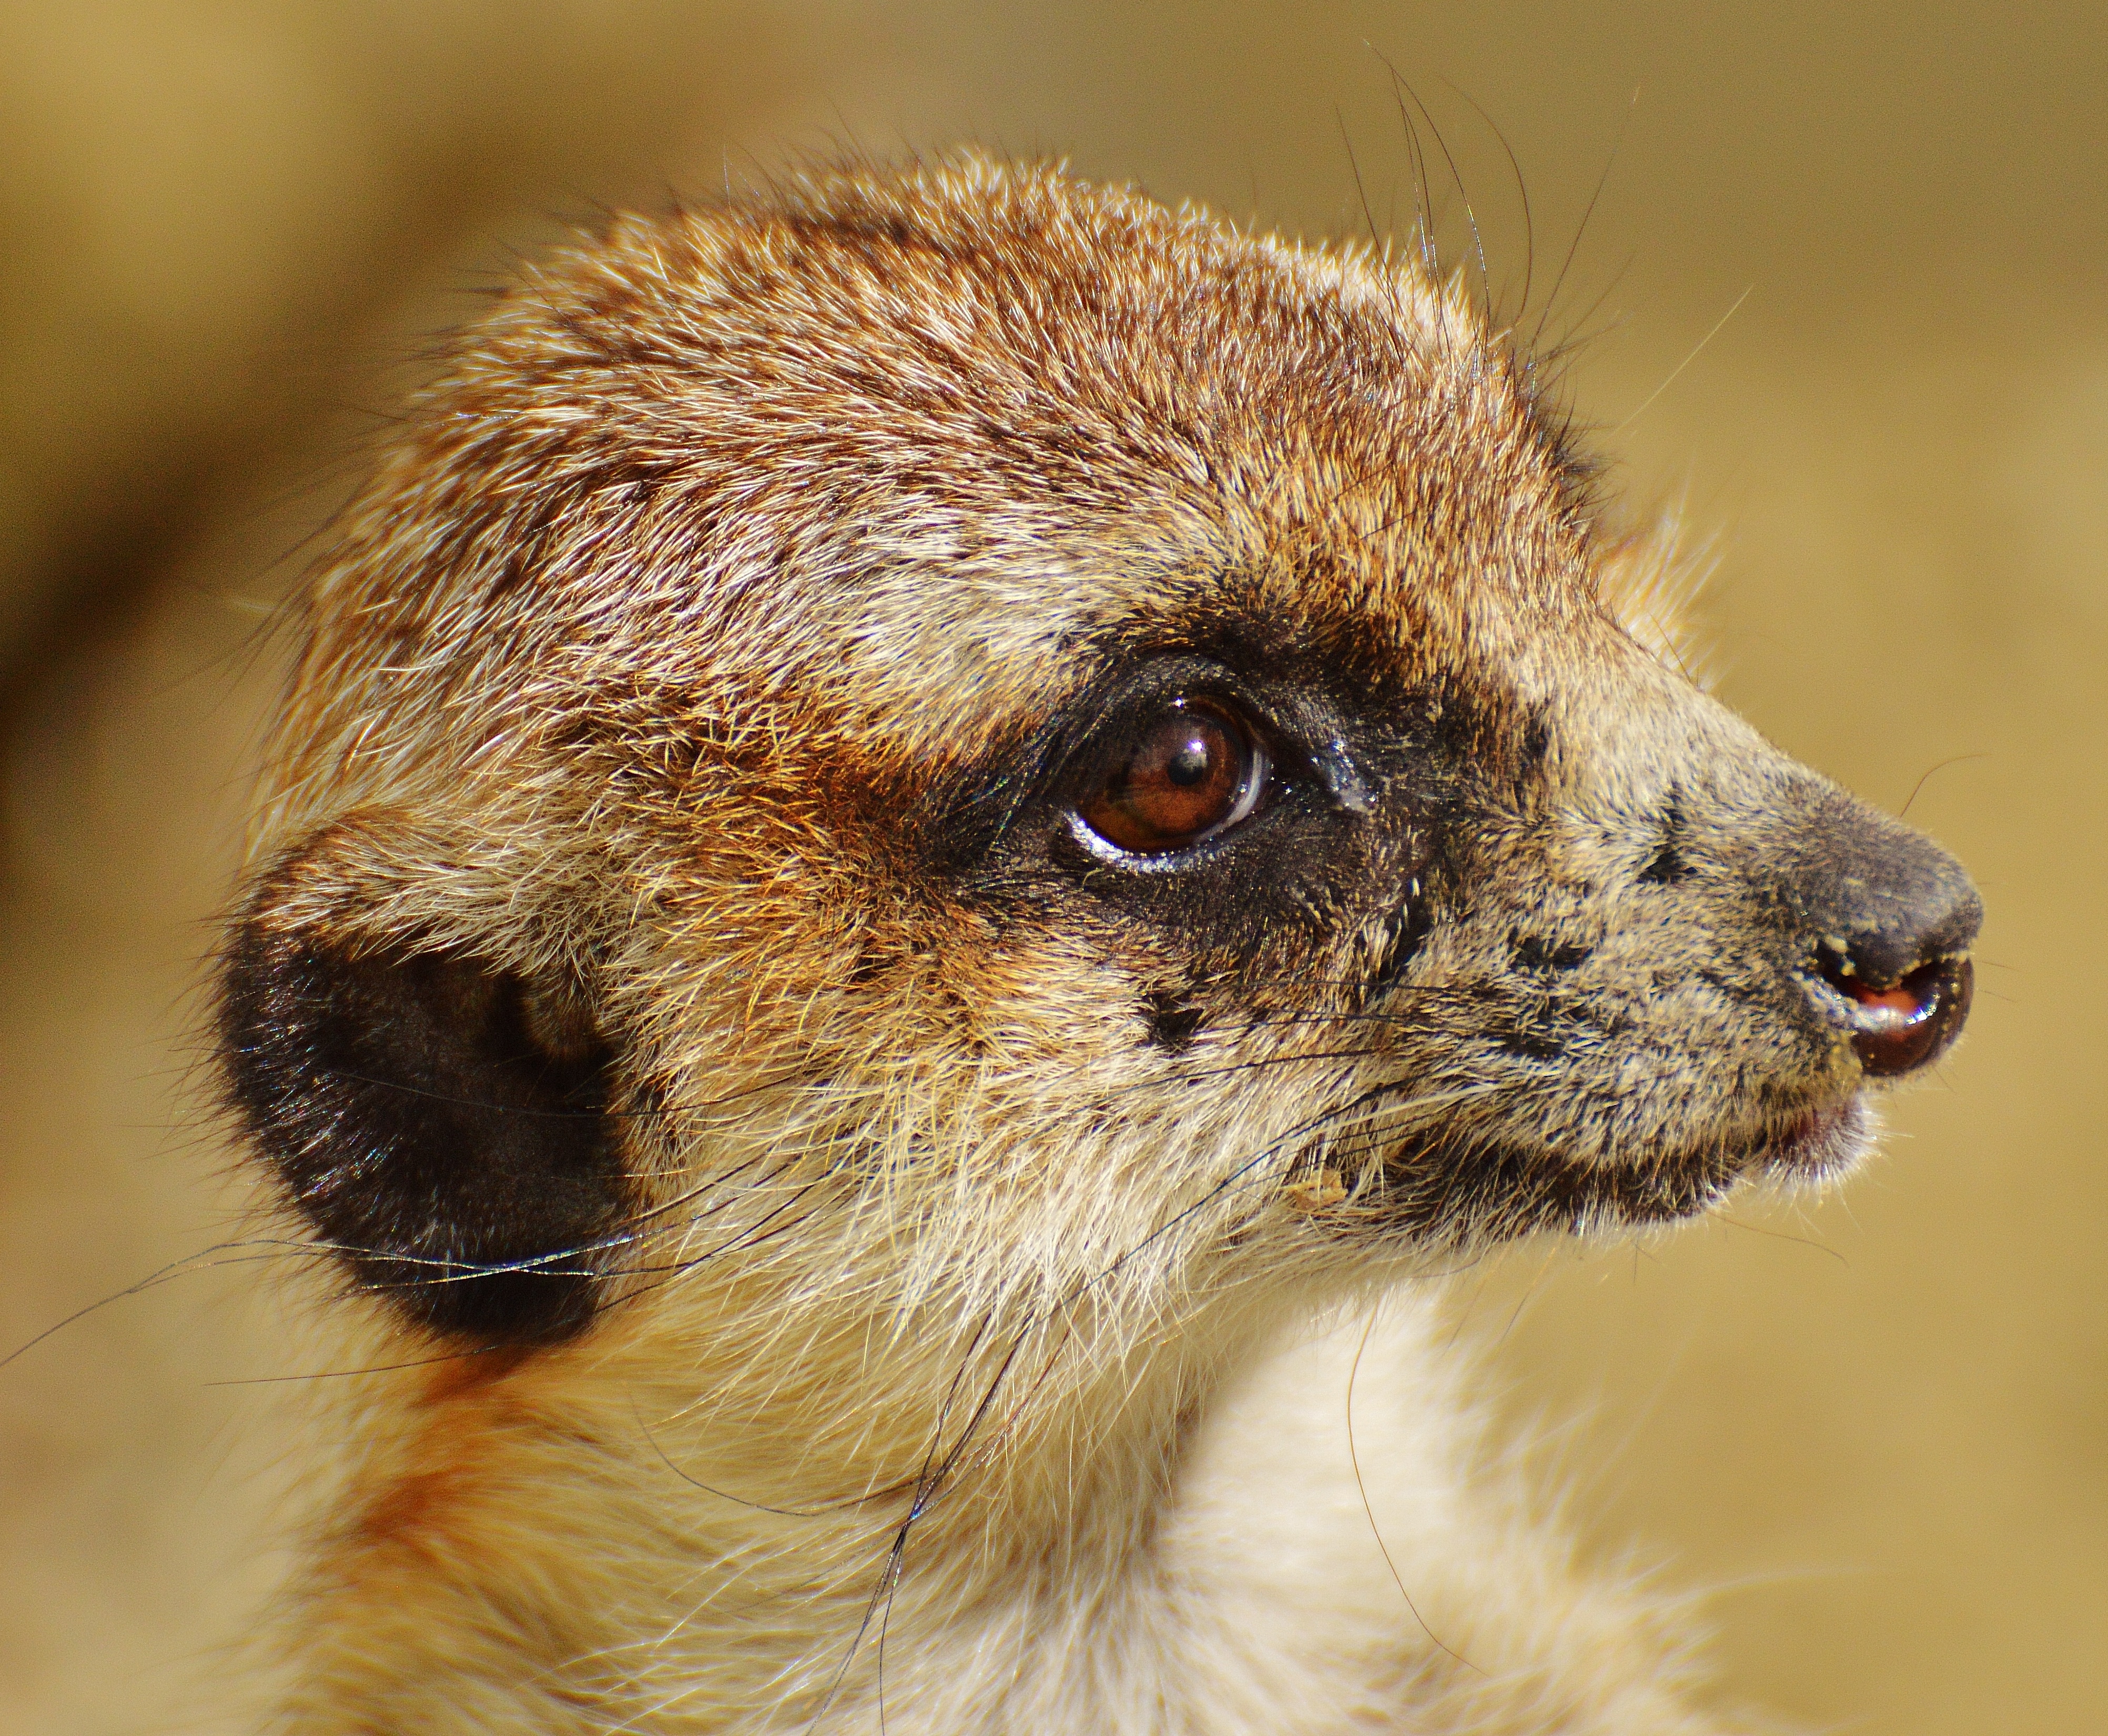
nature, sweet, animal, cute, wildlife, zoo, fur, portrait, small, mammal, fauna, close up, whiskers, snout, vertebrate, meerkat, mongoose, animal world, munich, tiergarten, charming, tierpark hellabrunn